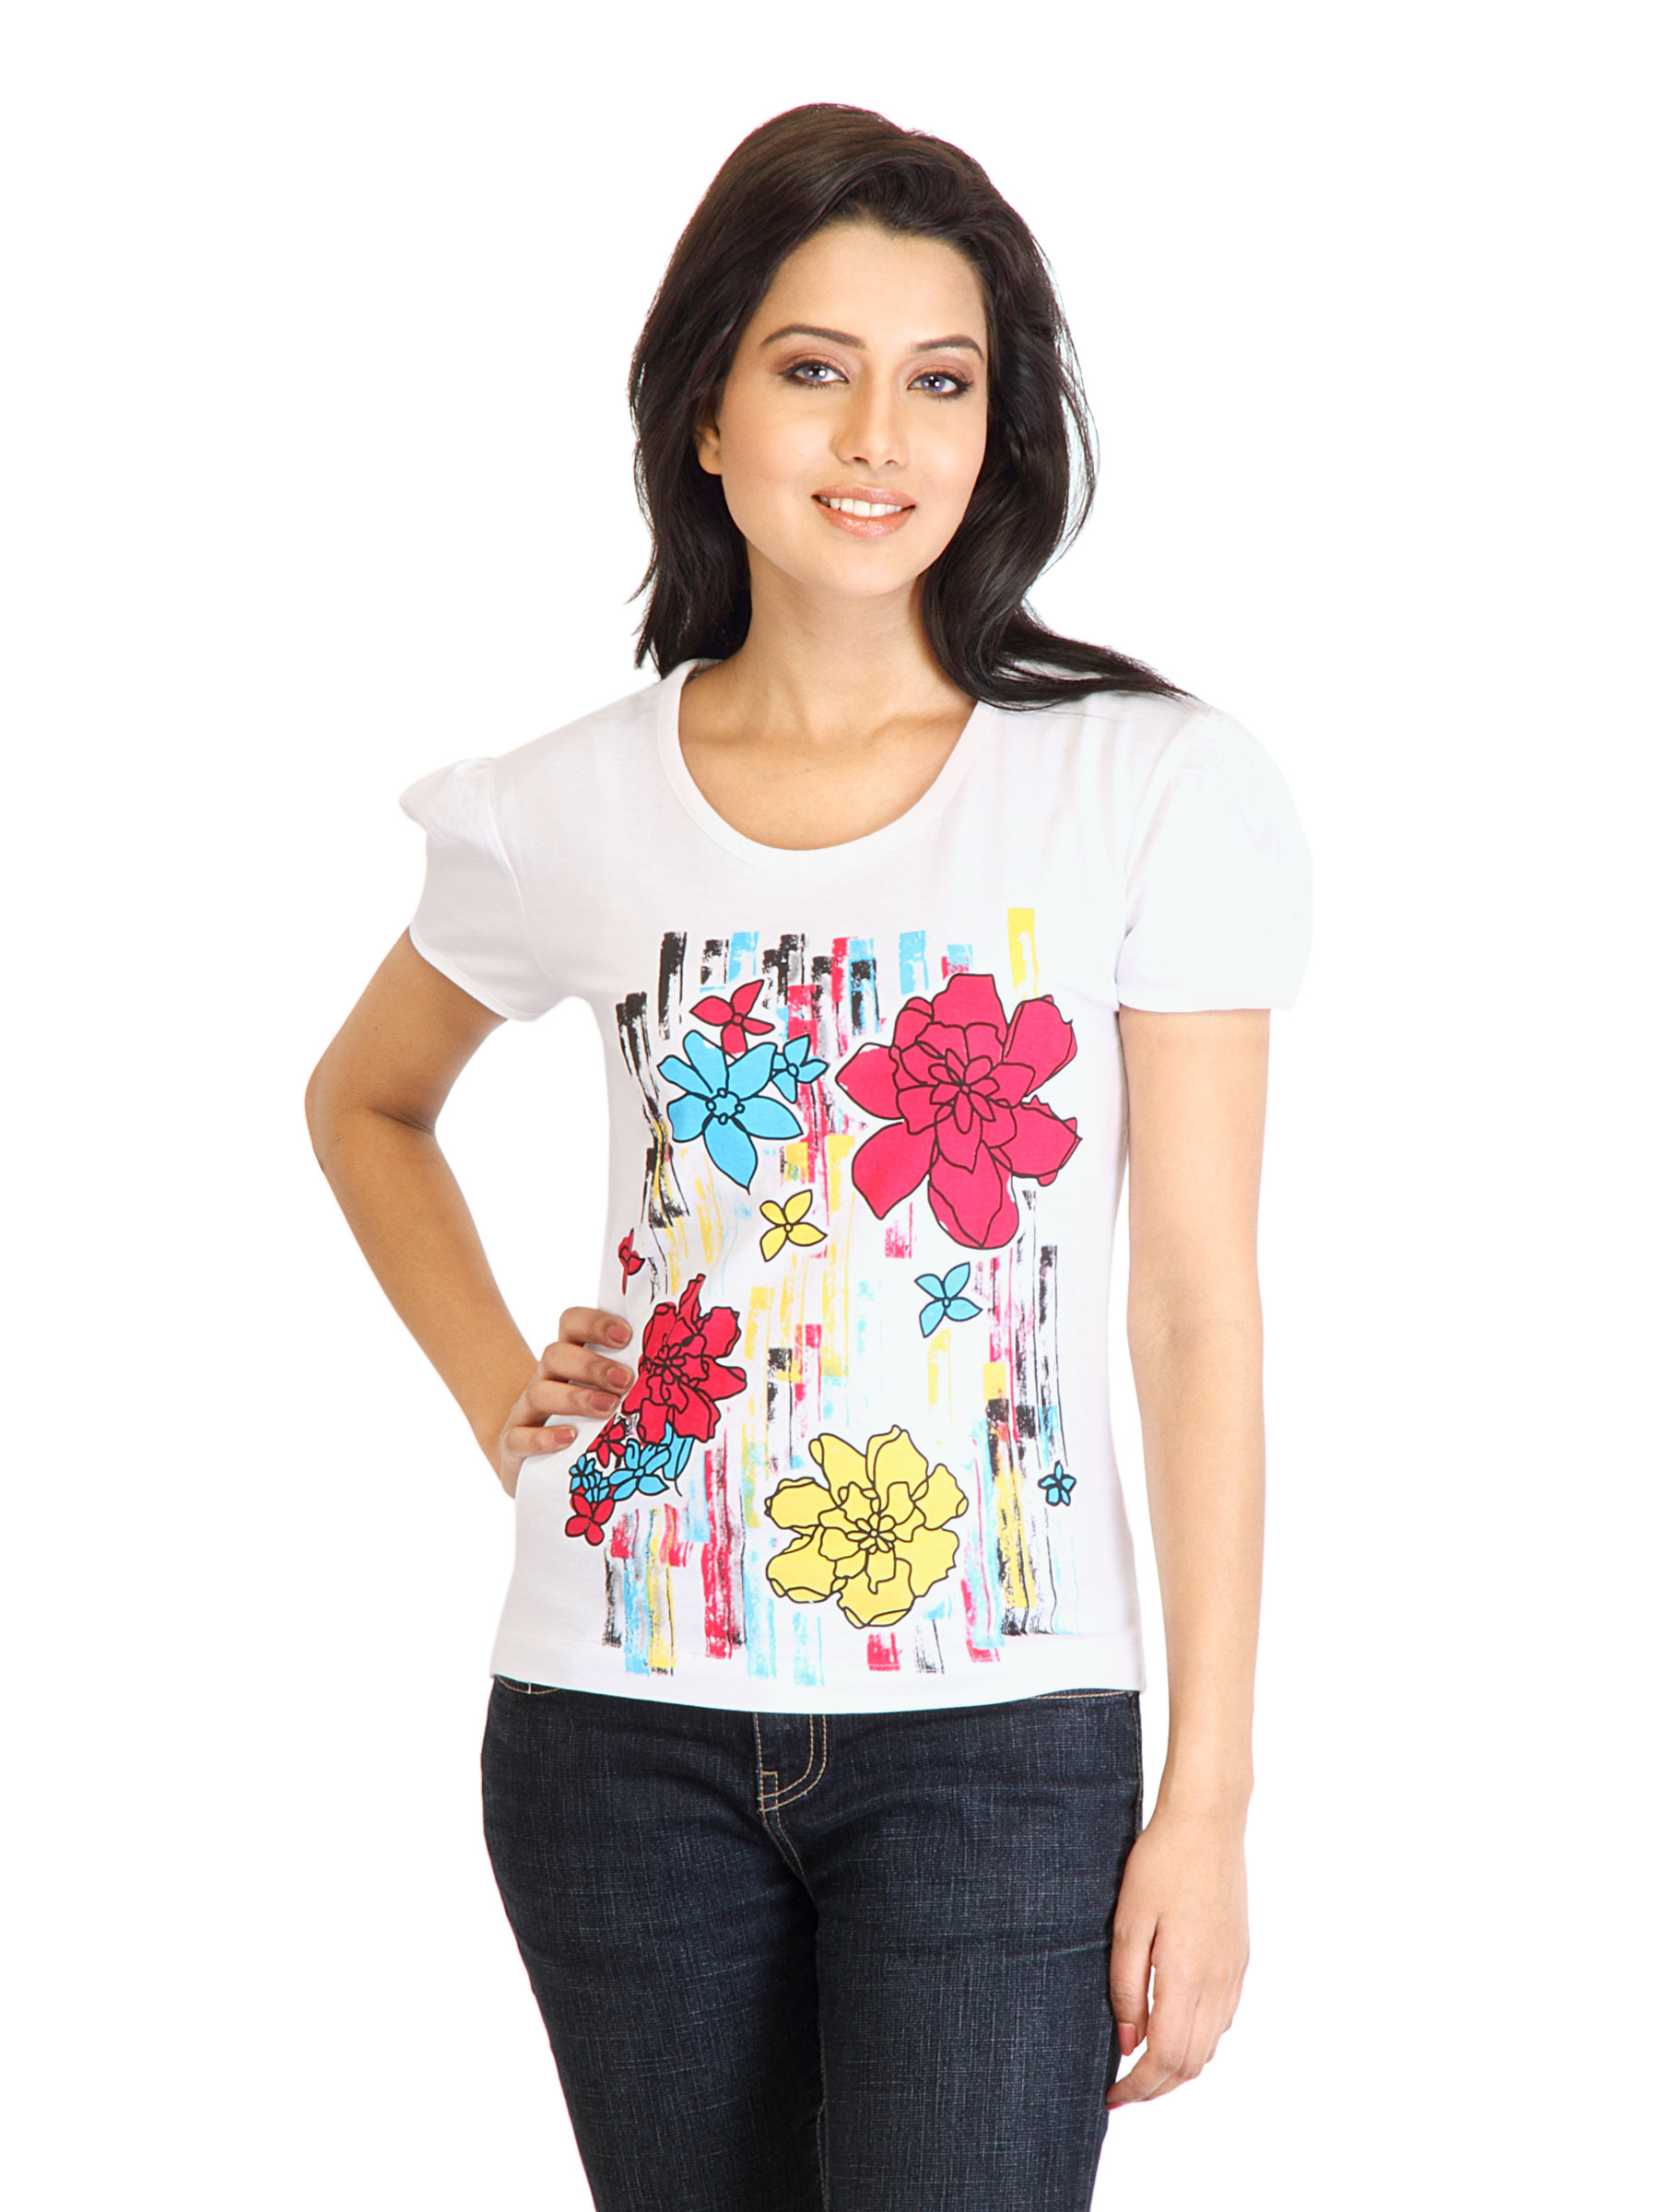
Tokyo Talkies Women Printed White Top
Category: Apparel / Topwear / Tops
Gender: Women
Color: White
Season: Fall 2011
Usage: Casual